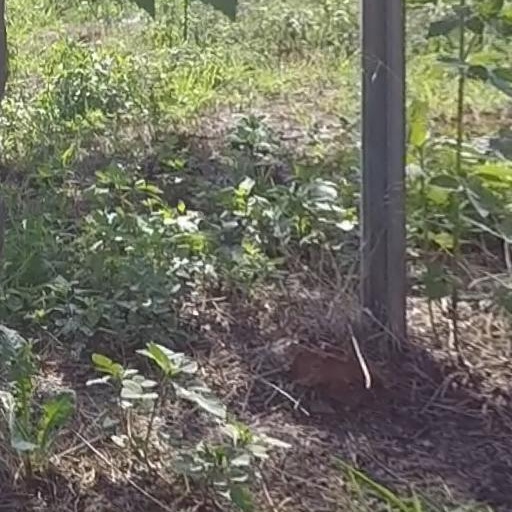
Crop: grape